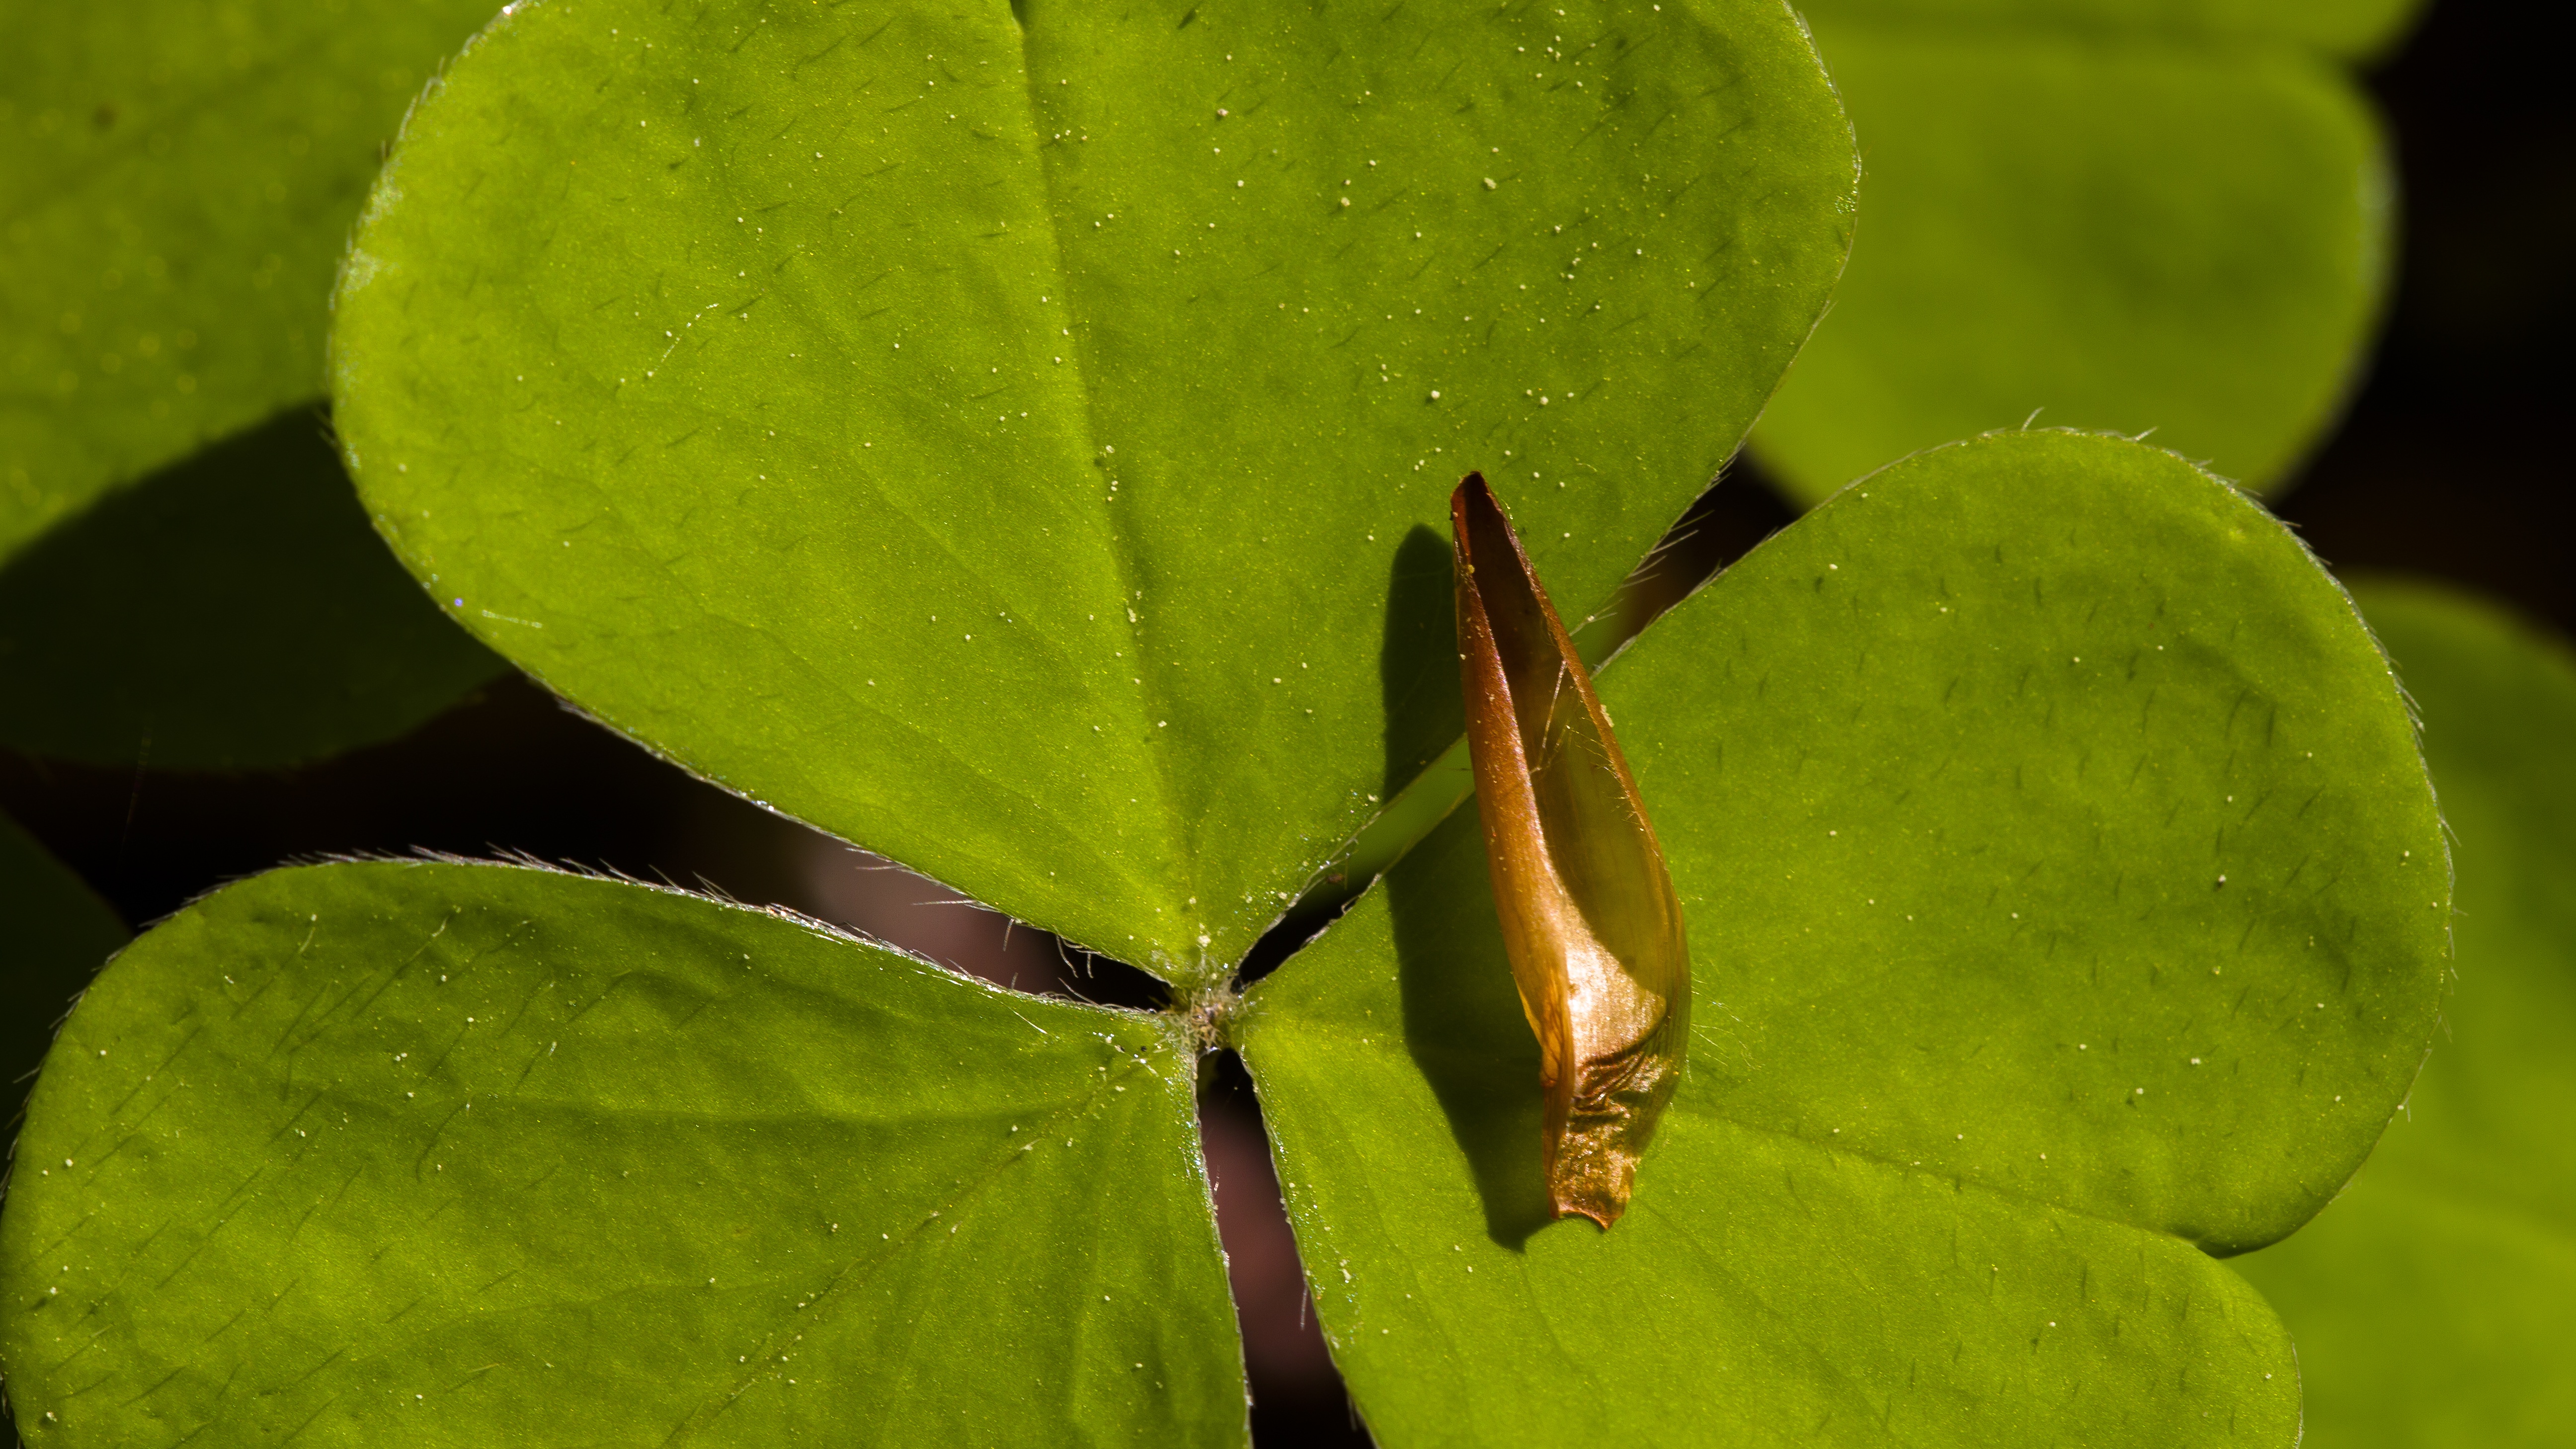
tree, nature, forest, plant, photography, leaf, flower, green, produce, macro, botany, yellow, flora, wildflower, close up, forest floor, sorrel, klee, macro photography, flowering plant, plant stem, land plant, forest clover